Romain Le Gac

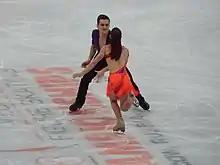
2018 European Championships

Sixth at the Autumn Classic to start the season, Lauriault/Le Gac were eighth at both the 2017 NHK Trophy and the 2017 Rostelecom Cup on the Grand Prix. They won silver at the French championships for the third time and, as a result, were named to the French team for the 2018 Winter Olympics in Pyeongchang. They finished twelfth at the 2018 European Championships shortly afterwards.